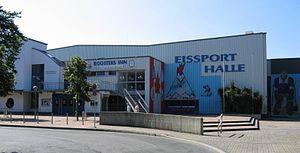
L'Eissporthalle Iserlohn est une patinoire située à Iserlohn en Allemagne.